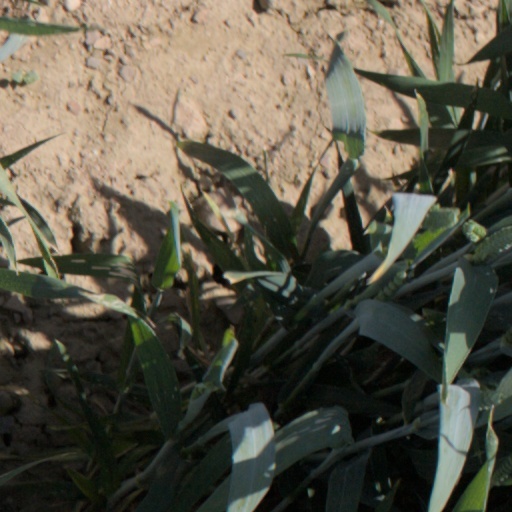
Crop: wheat